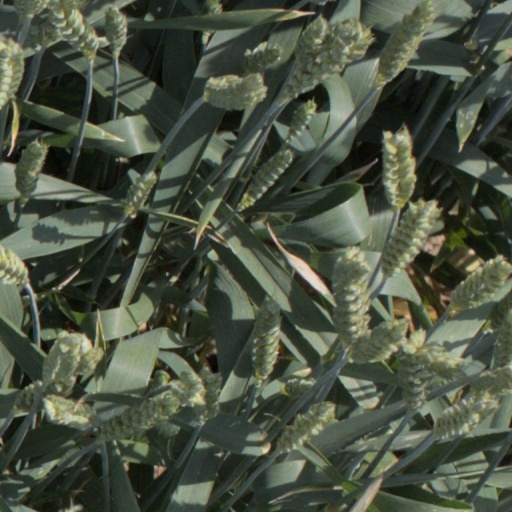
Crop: wheat